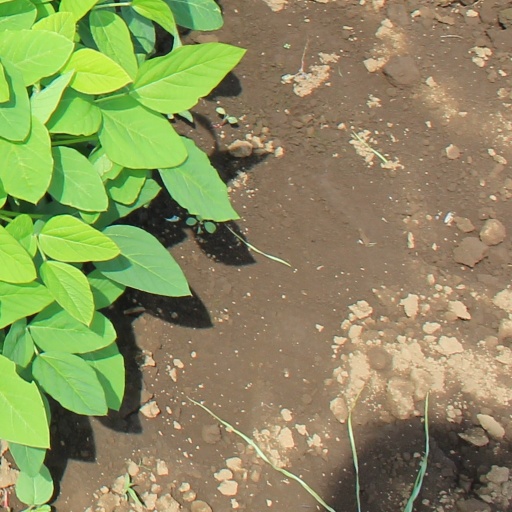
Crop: soybean